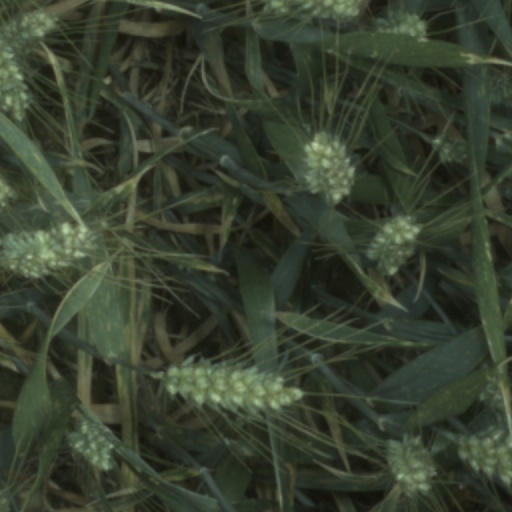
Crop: wheat